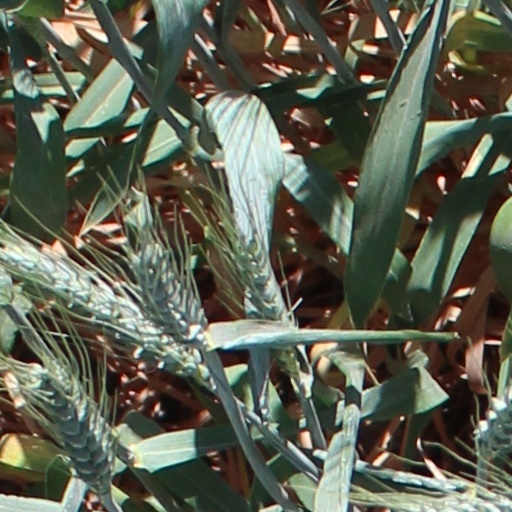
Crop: wheat